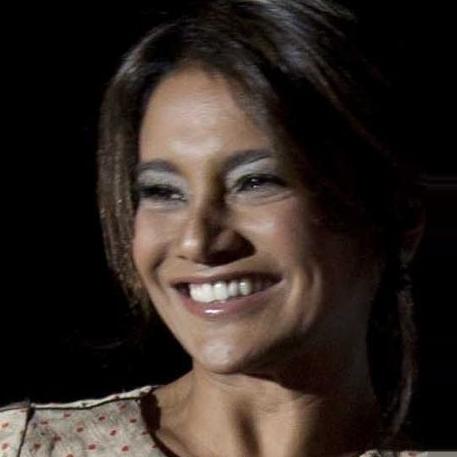
Age: 41